2021 Walker Cup

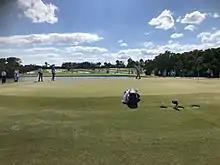
Hole 7 at Seminole

Note: "Rank" is the World Amateur Golf Ranking as of the start of the Cup.